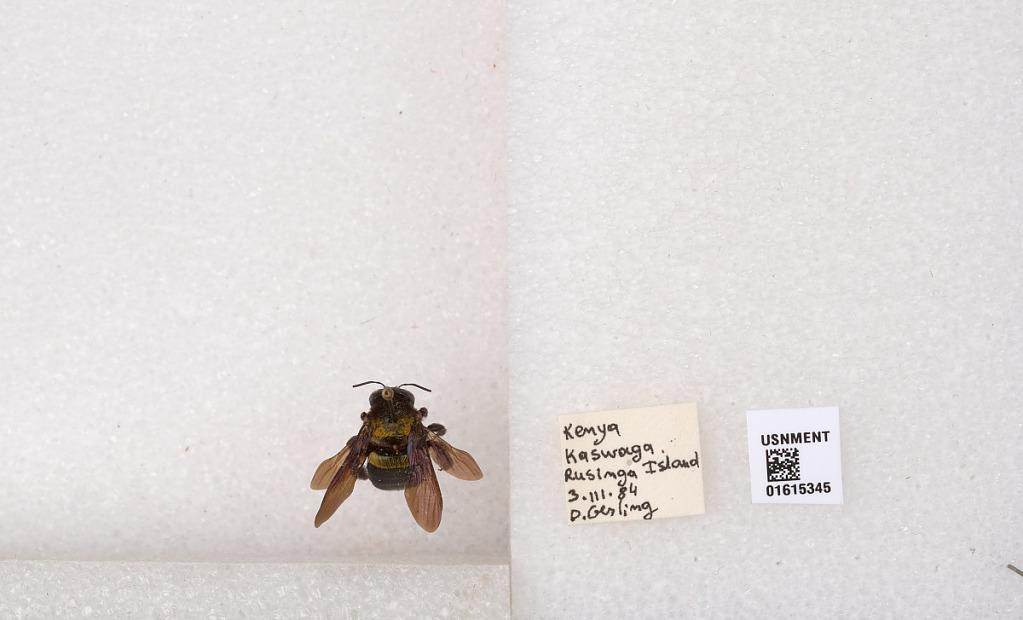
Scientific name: Xylocopa (Koptortosoma) scioensis Gribodo
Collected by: Carpenter
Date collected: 1984-3-3
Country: Kenya
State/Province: Homa Bay
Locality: Kaswaga, Rusinga Island